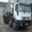
Label: truck